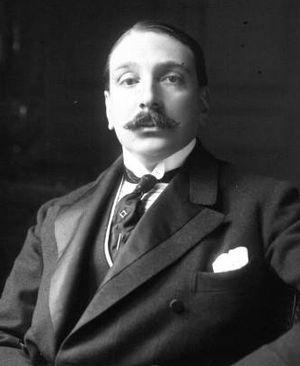
Enrique Rodriguez Larreta est un écrivain et diplomate argentin né à Buenos Aires le 4 mars 1875 et mort à Buenos Aires le 6 juillet 1961.